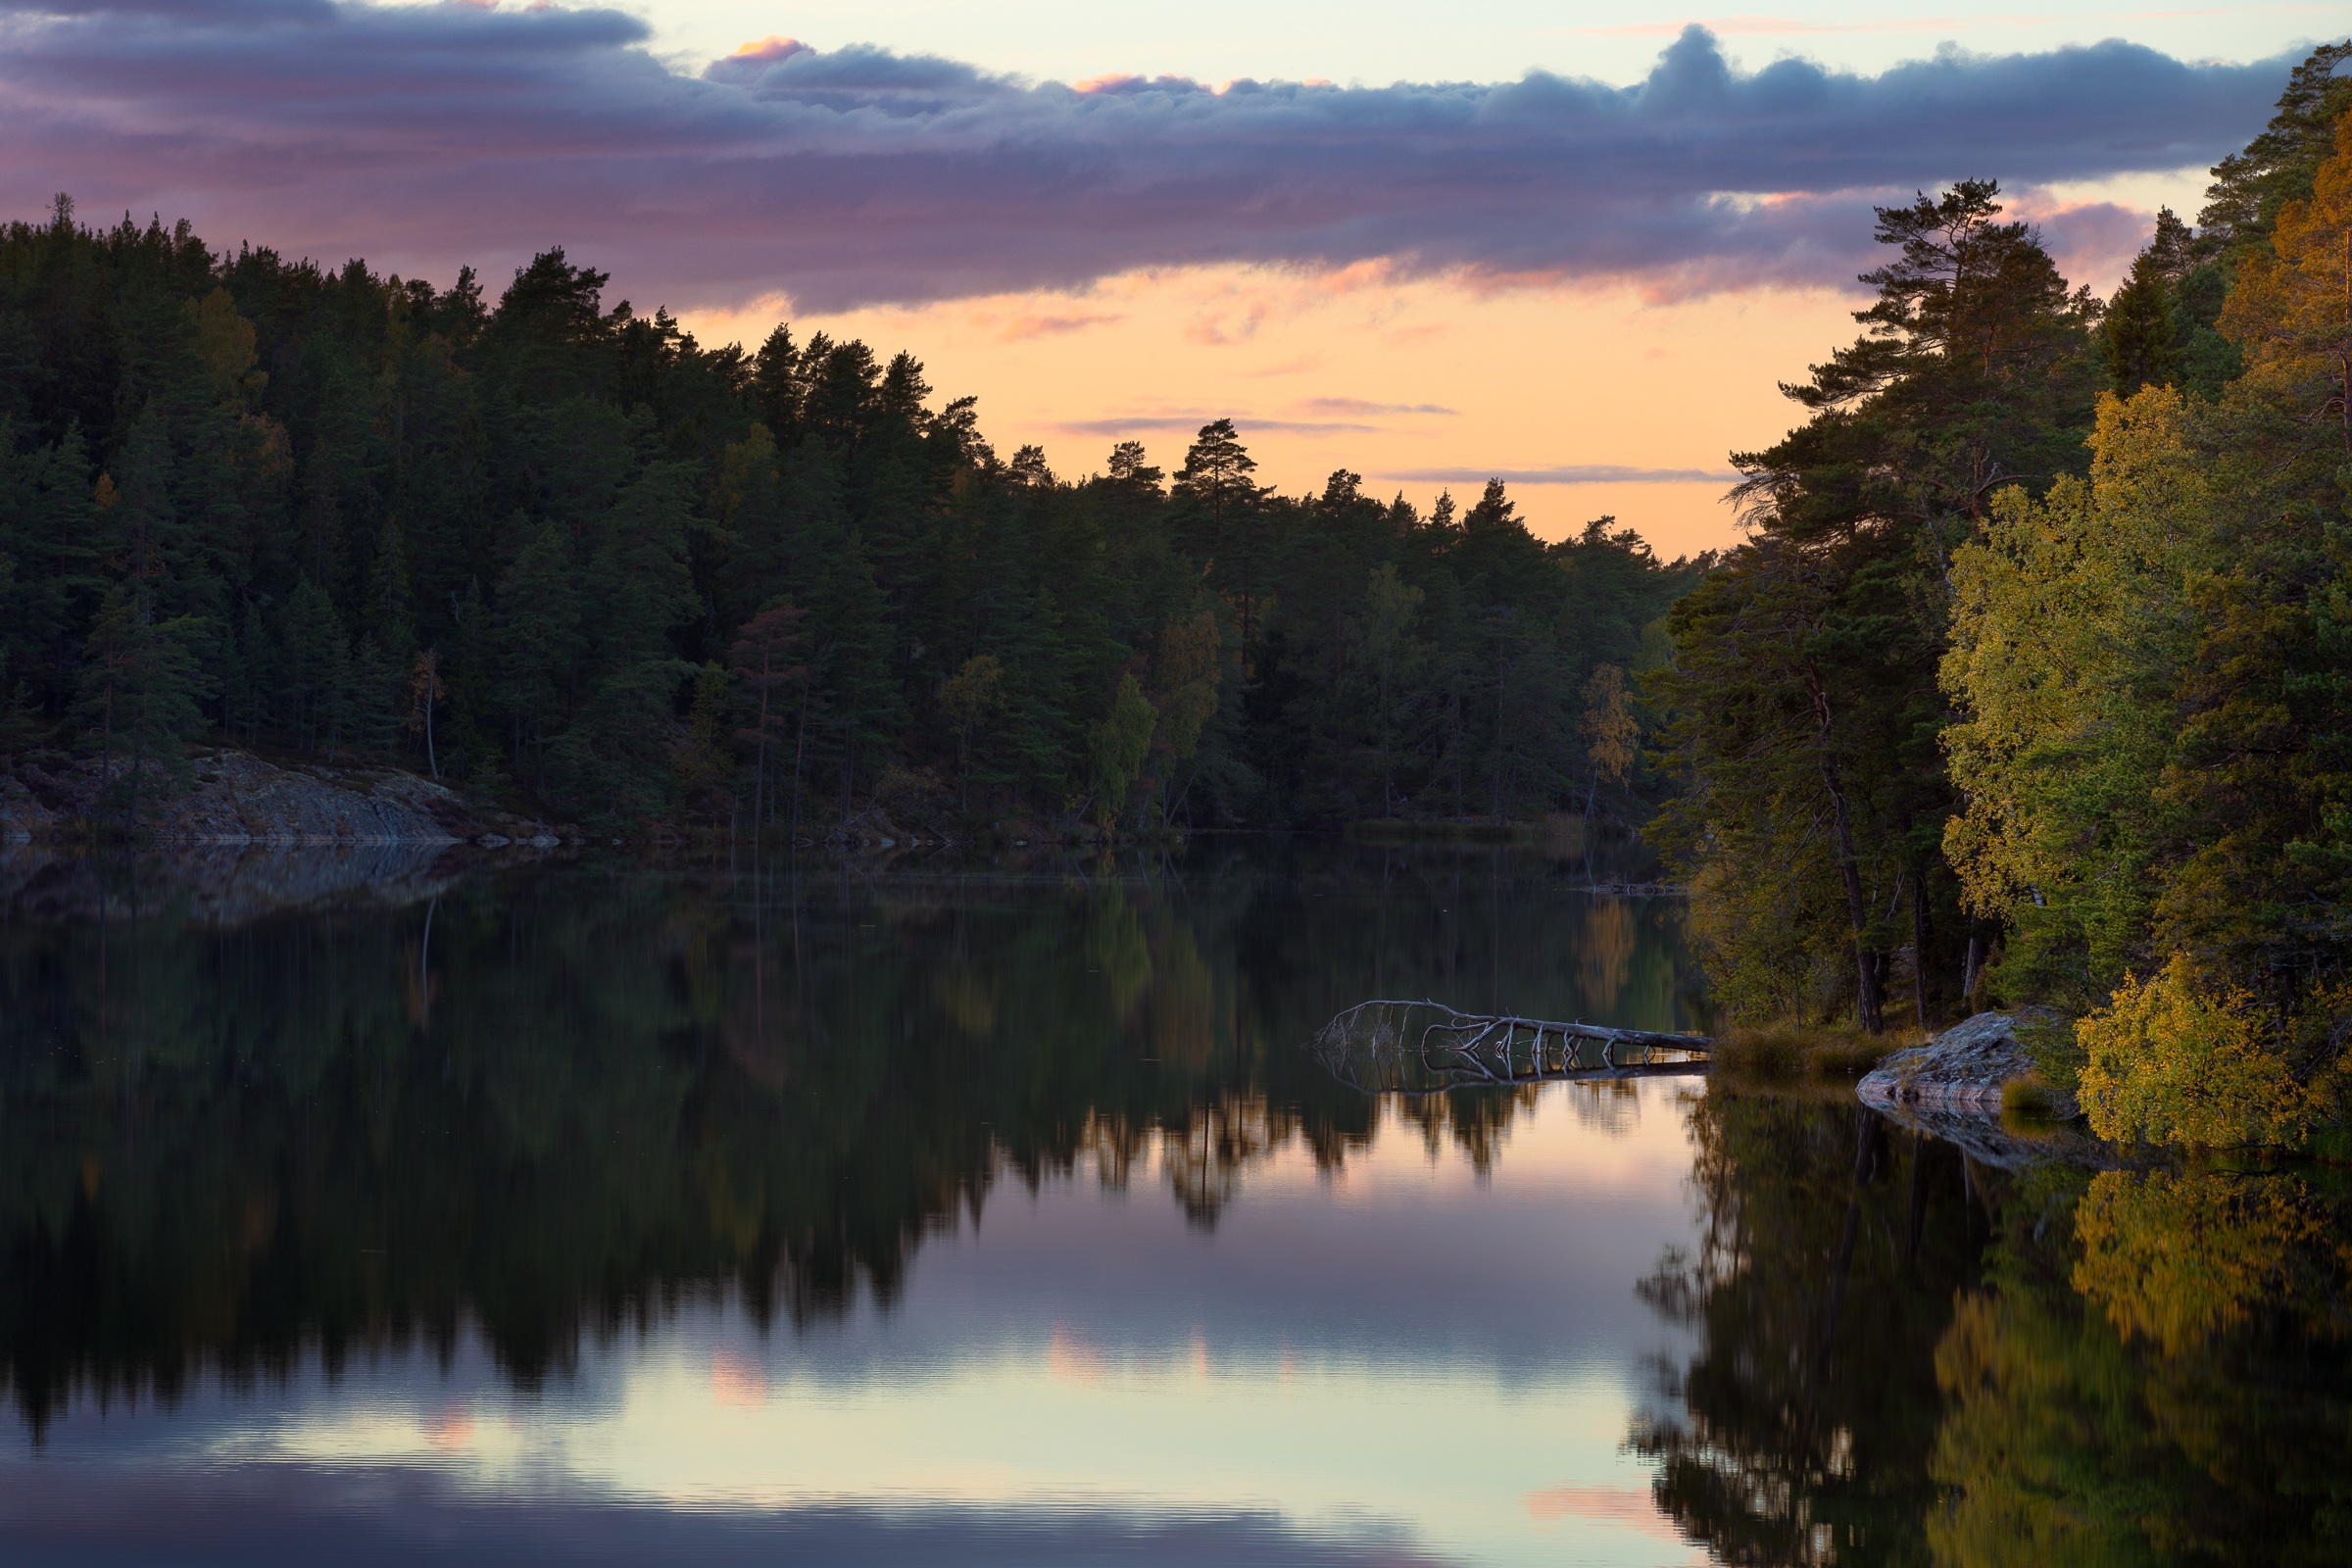
landscape, tree, nature, wilderness, mountain, sunrise, sunset, morning, leaf, lake, dawn, river, dusk, evening, reflection, autumn, reservoir, season, body of water, loch, geographical feature, atmospheric phenomenon